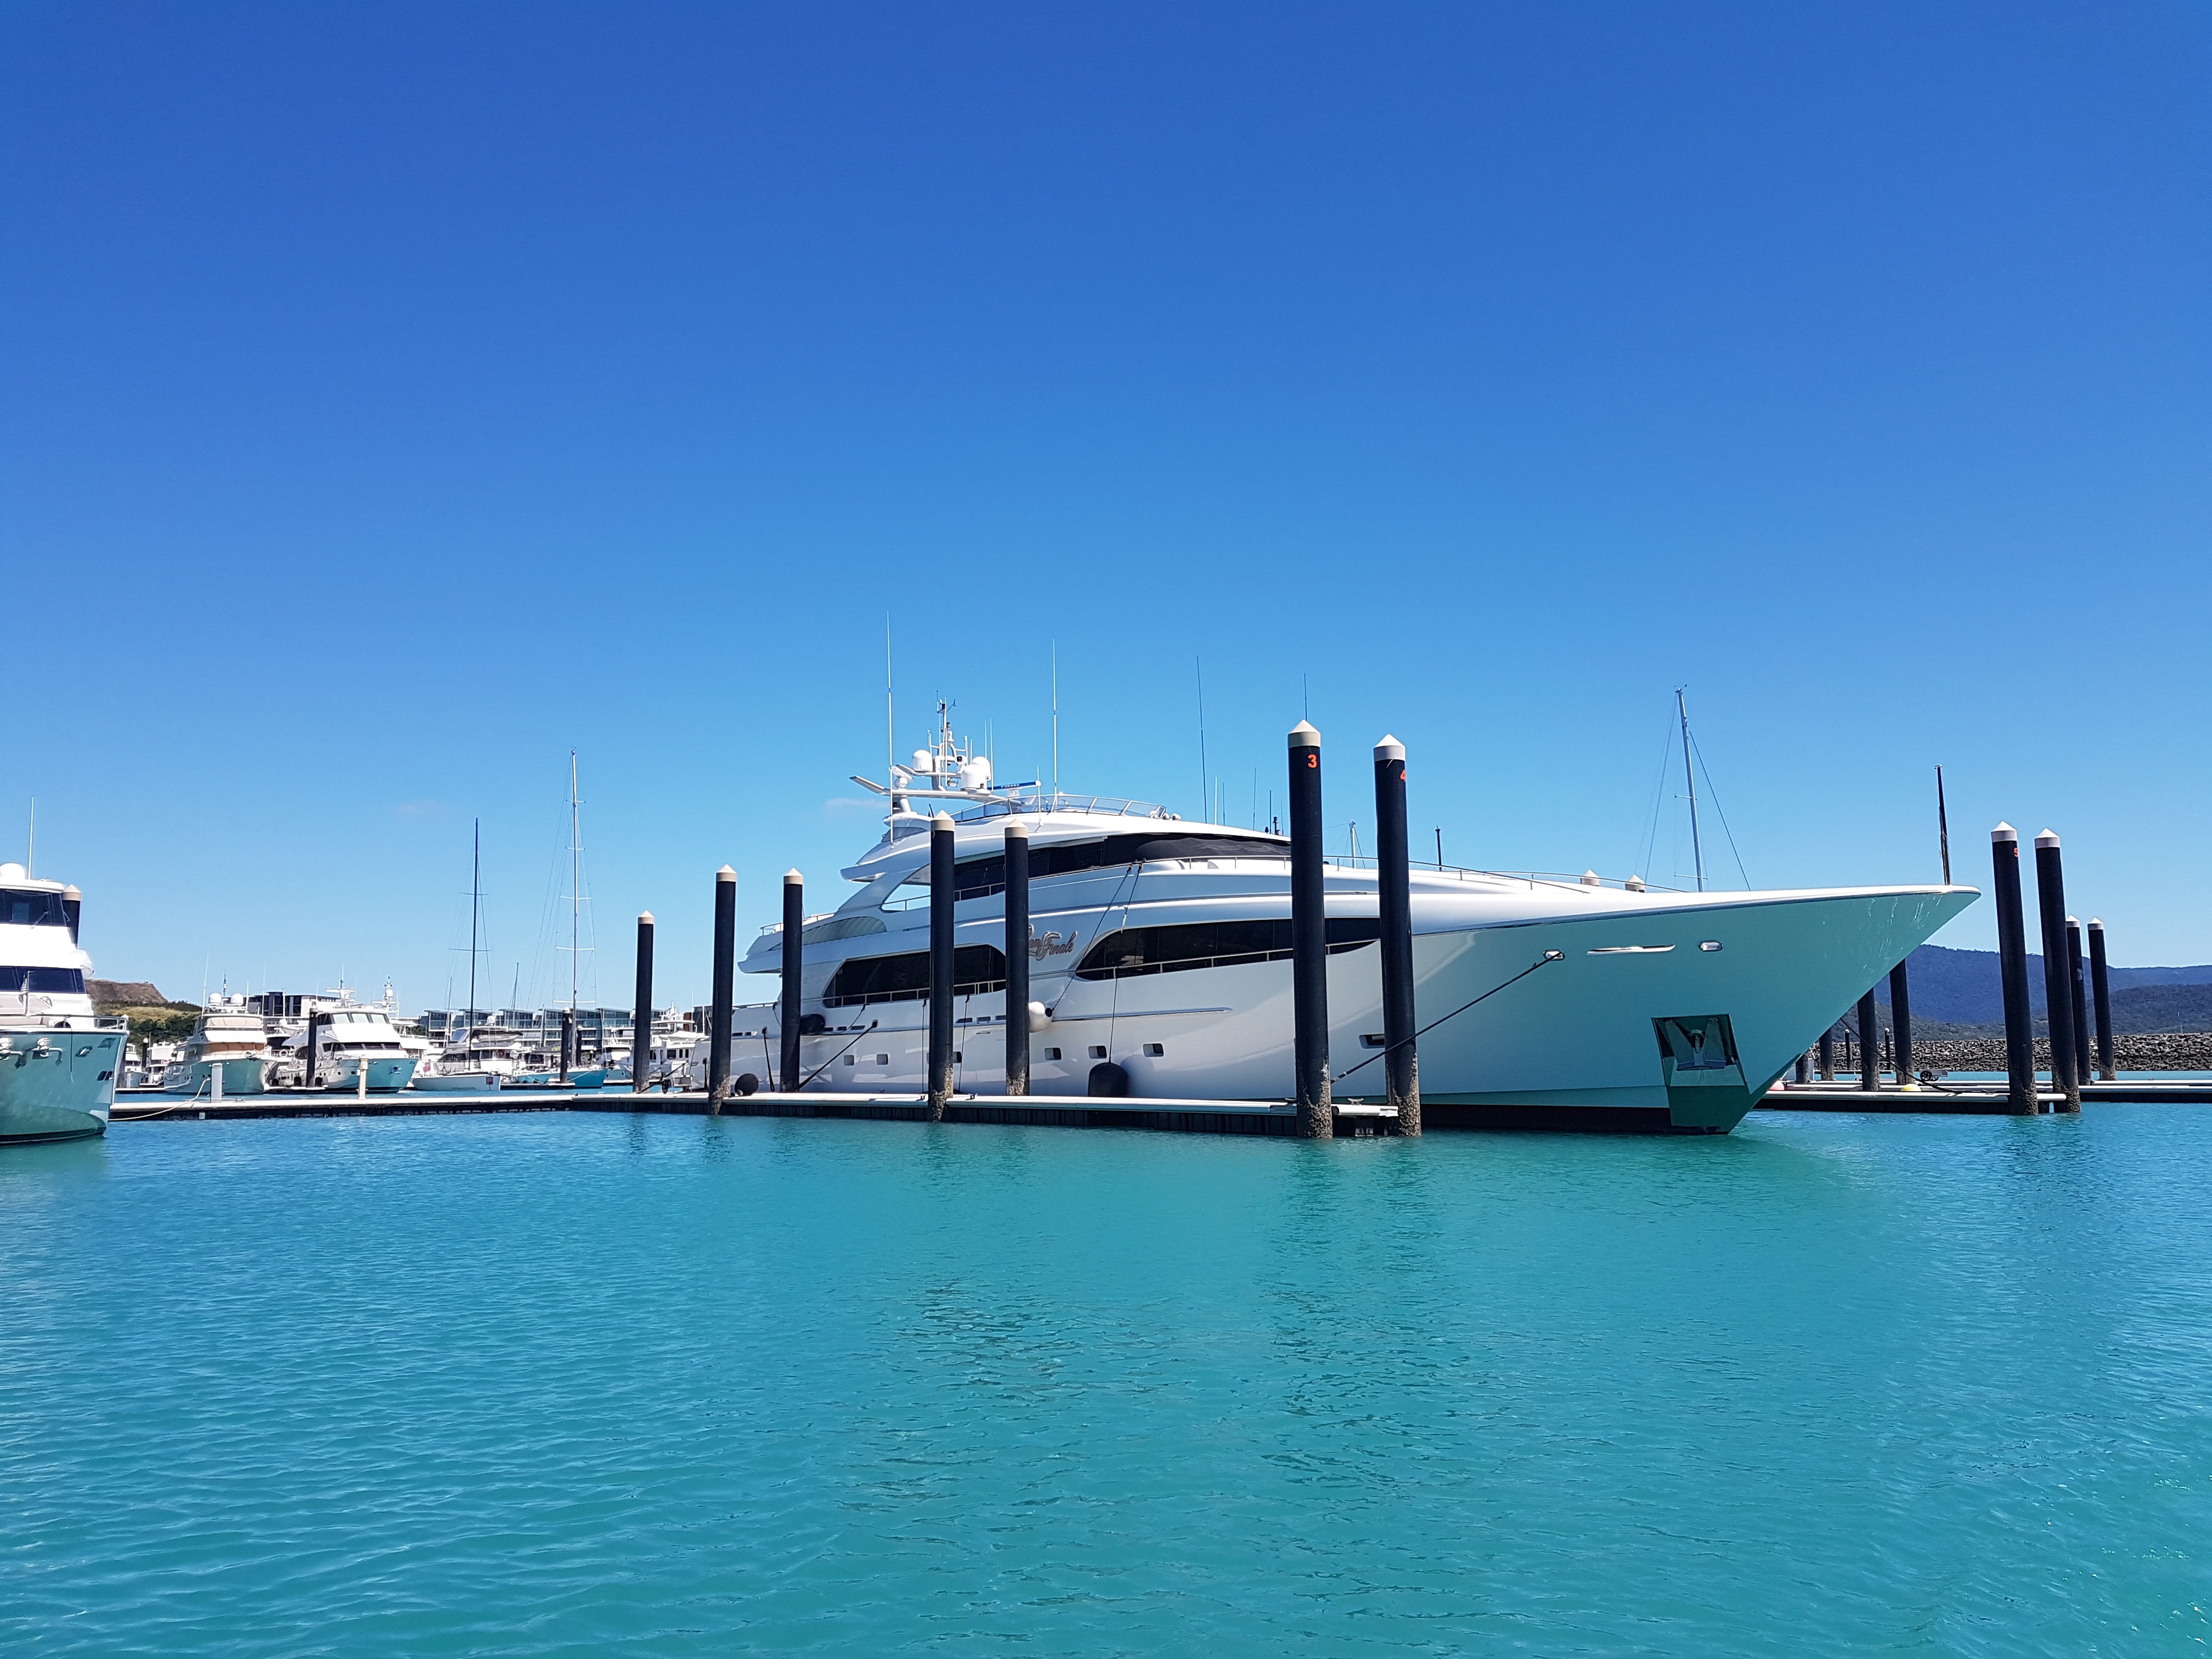
sea, coast, water, nature, ocean, horizon, dock, sky, deck, boat, adventure, pier, ship, summer, vacation, travel, vessel, vehicle, relax, yacht, holiday, bay, harbor, blue, marina, port, freedom, tourism, trip, lifestyle, leisure, sailboat, outdoors, cruise, ferry, nautical, luxury, happy, sail, marine, yachting, passenger ship